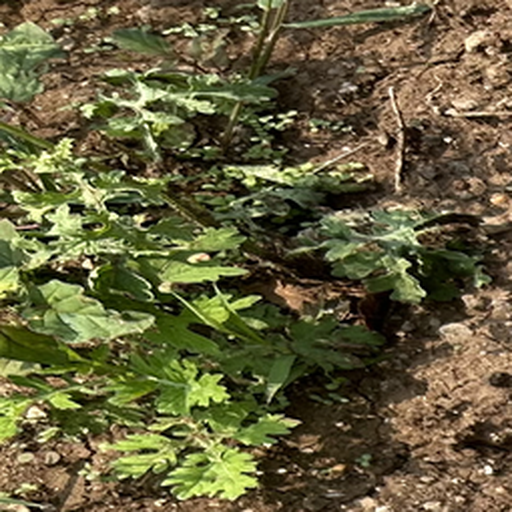
Weed species: Gajar_gavat_(Parthenium hysterophorus)